Yoweri Museveni

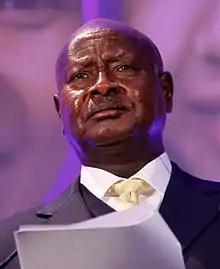
Museveni in 2012

Yoweri Kaguta Museveni Tibuhaburwa (born 15 September 1944) is a Ugandan politician, military officer and dictator who has served as the ninth and current president of Uganda since 1986. As of 2025, he is the third-longest consecutively serving current non-royal national leader in the world (after Teodoro Obiang Nguema Mbasogo in Equatorial Guinea and Paul Biya in Cameroon).